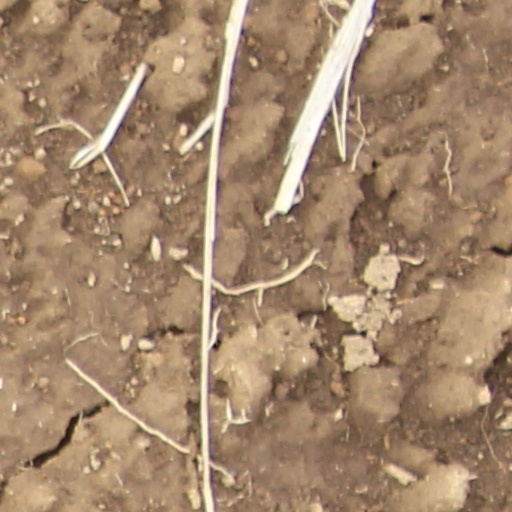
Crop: wheat